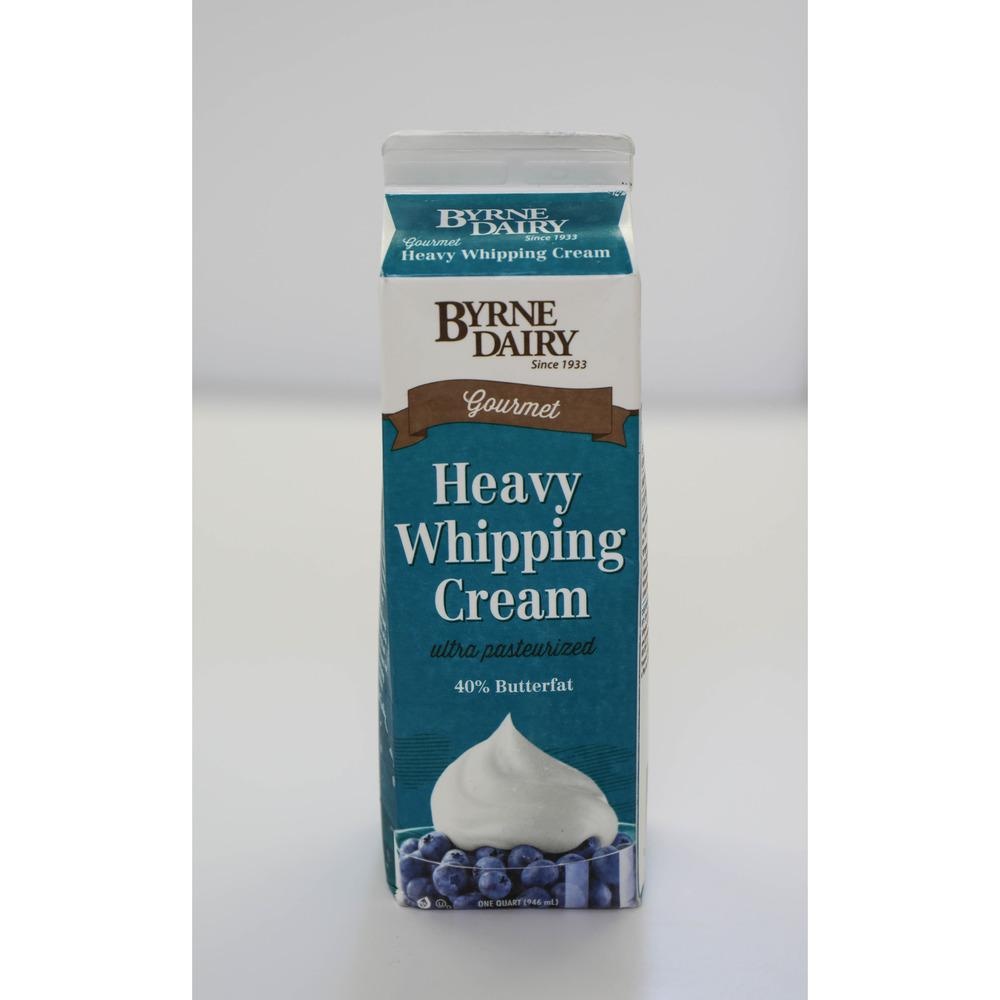
40% Heavy Cream , quart
Brand: Chefs' Warehouse
Category: Food, Beverages & Tobacco > Food Items > Dairy Products > Cream > Whipping Cream